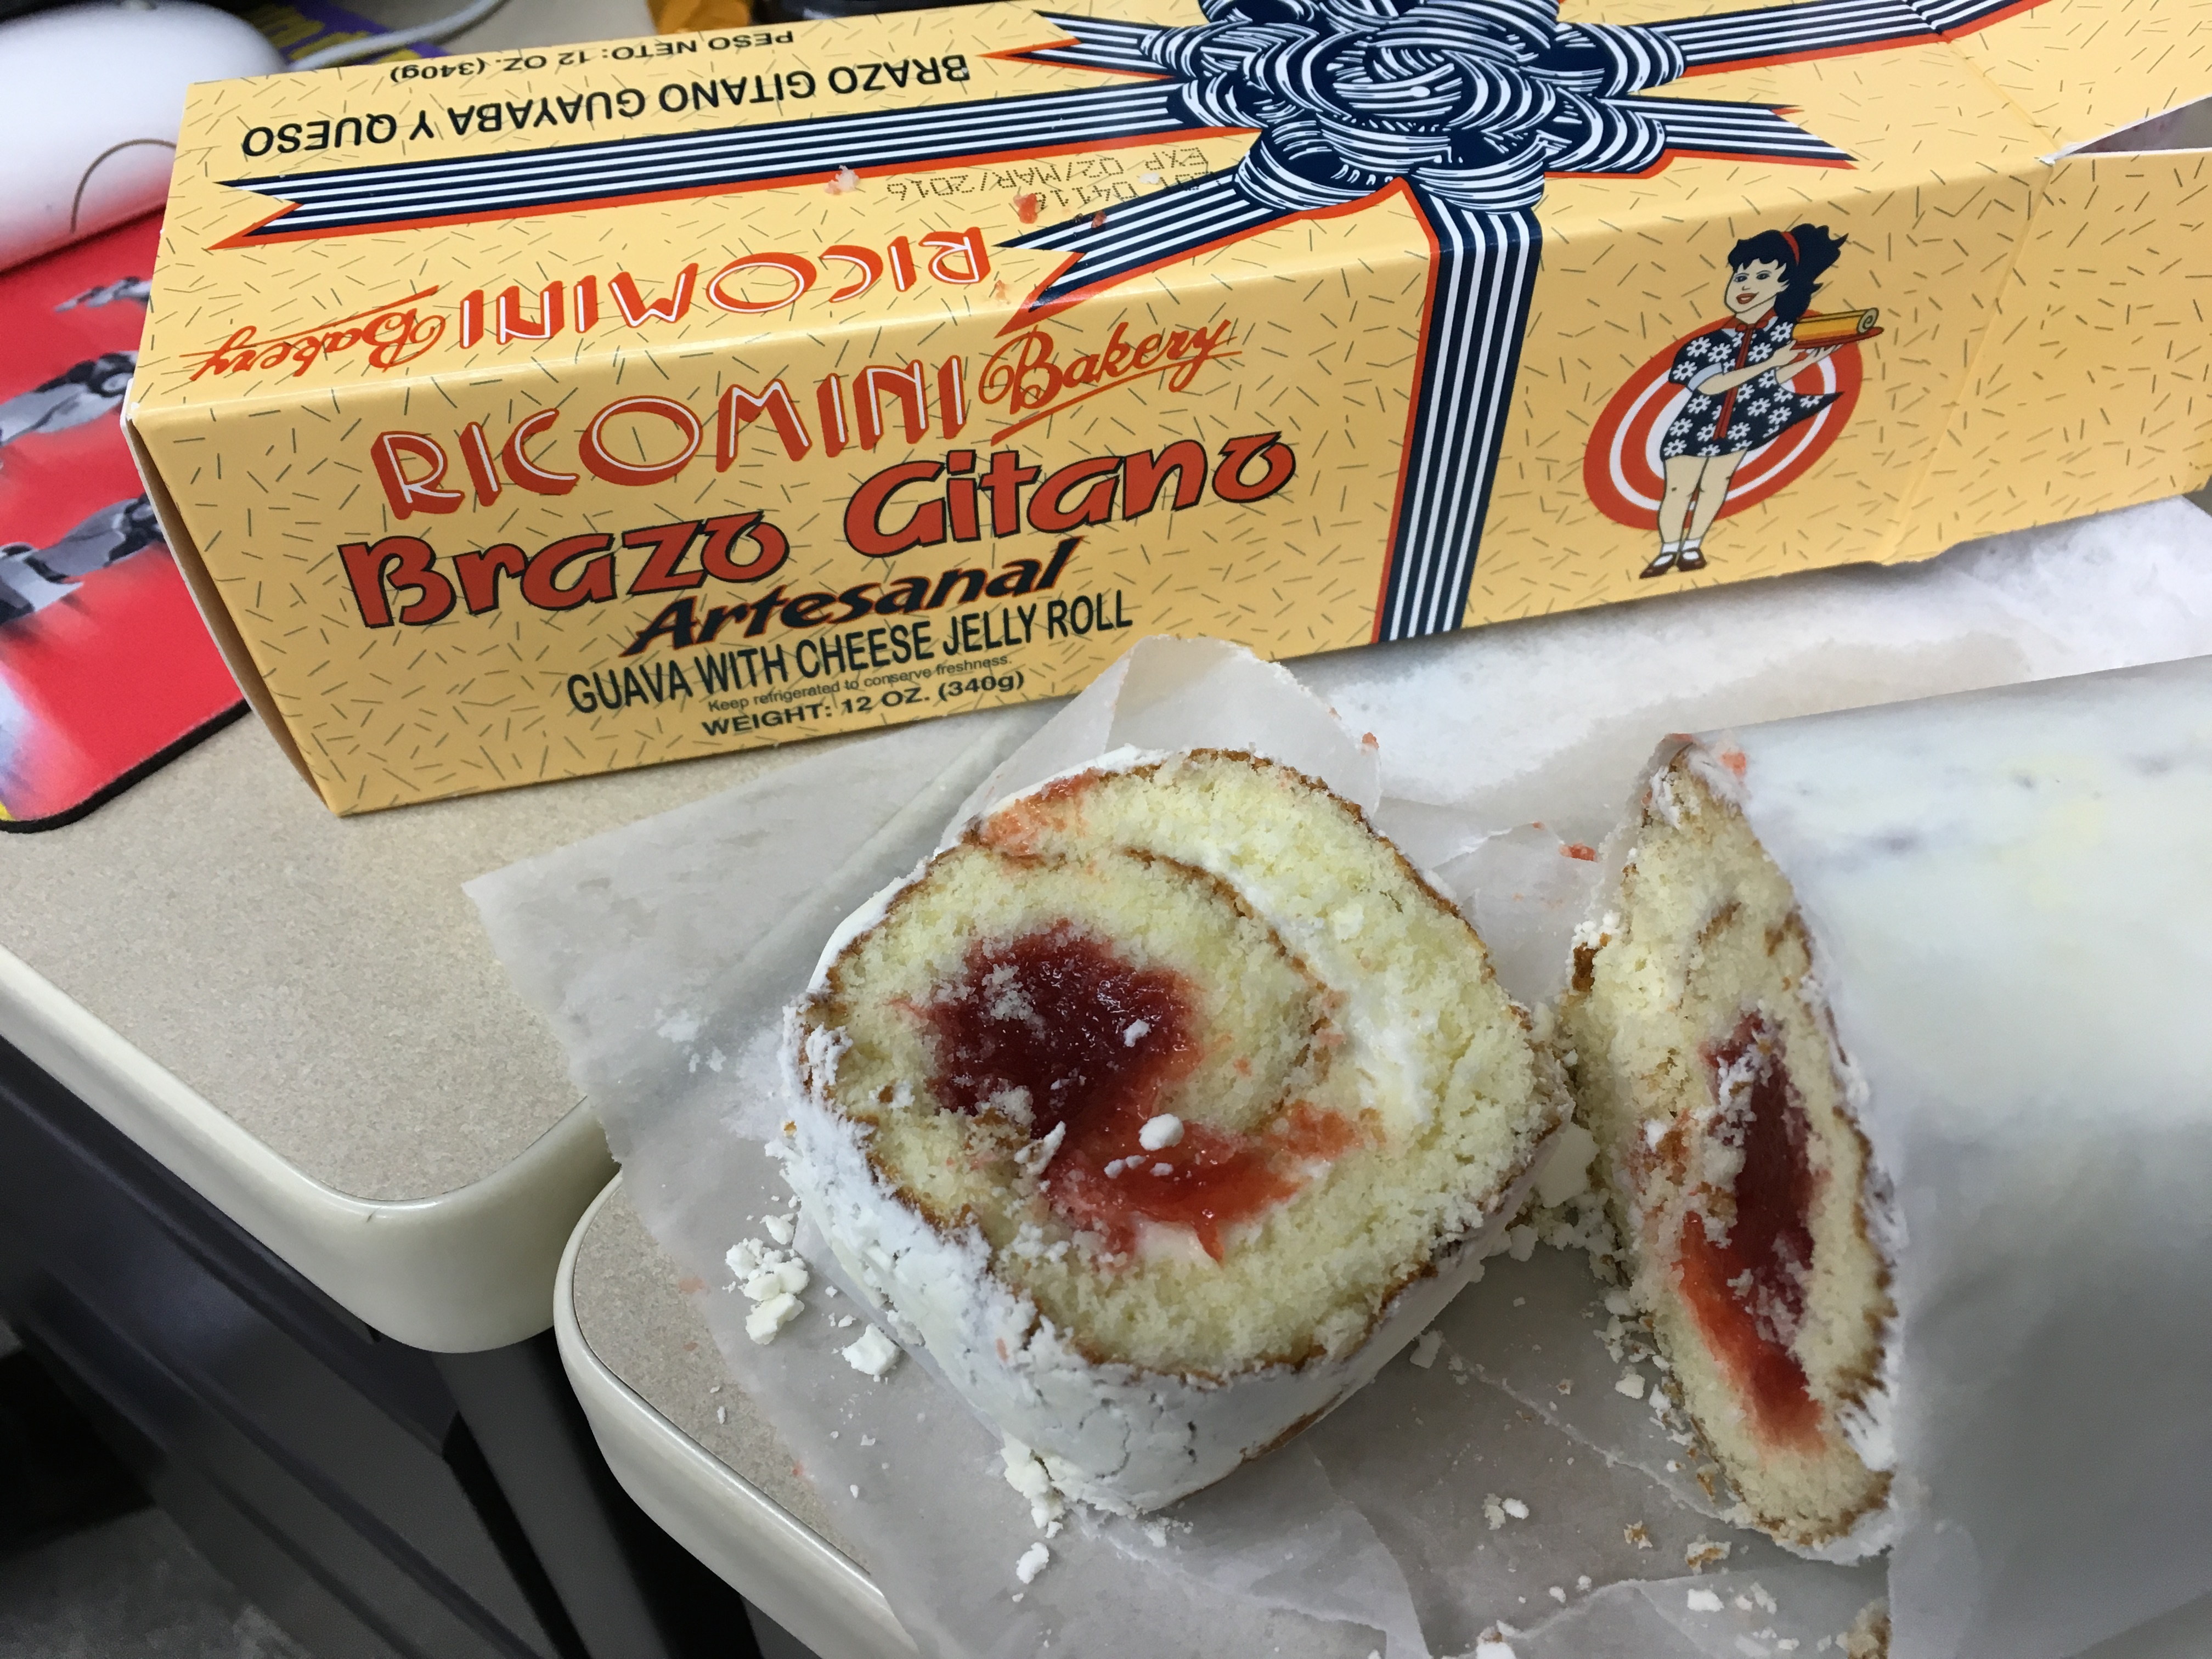
dish, meal, food, produce, breakfast, baking, dessert, cuisine, sweetness, baked goods, flavor, snack food